Seismic magnitude scales

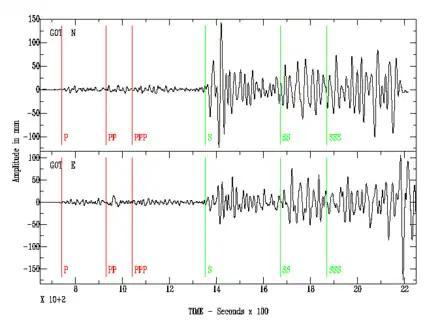
Typical seismogram. The compressive P waves (following the red lines) – essentially sound passing through rock – are the fastest seismic waves, and arrive first, typically in about 10 seconds for an earthquake around 50 km away. The sideways-shaking S waves (following the green lines) arrive some seconds later, traveling a little over half the speed of the P waves; the delay is a direct indication of the distance to the quake. S waves may take an hour to reach a point 1000 km away. Both of these are "body-waves", that pass directly through the earth's crust. Following the S waves are various kinds of "surface-waves" – Love waves and Rayleigh waves – that travel only at the earth's surface. Surface waves are smaller for deep earthquakes, which have less interaction with the surface. For shallow earthquakes – less than roughly 60 km deep – the surface waves are stronger, and may last several minutes; these carry most of the energy of the quake, and cause the most severe damage.

An earthquake radiates energy in the form of different kinds of seismic waves, whose characteristics reflect the nature of both the rupture and the earth's crust the waves travel through. Determination of an earthquake's magnitude generally involves identifying specific kinds of these waves on a seismogram, and then measuring one or more characteristics of a wave, such as its timing, orientation, amplitude, frequency, or duration. Additional adjustments are made for distance, kind of crust, and the characteristics of the seismograph that recorded the seismogram.